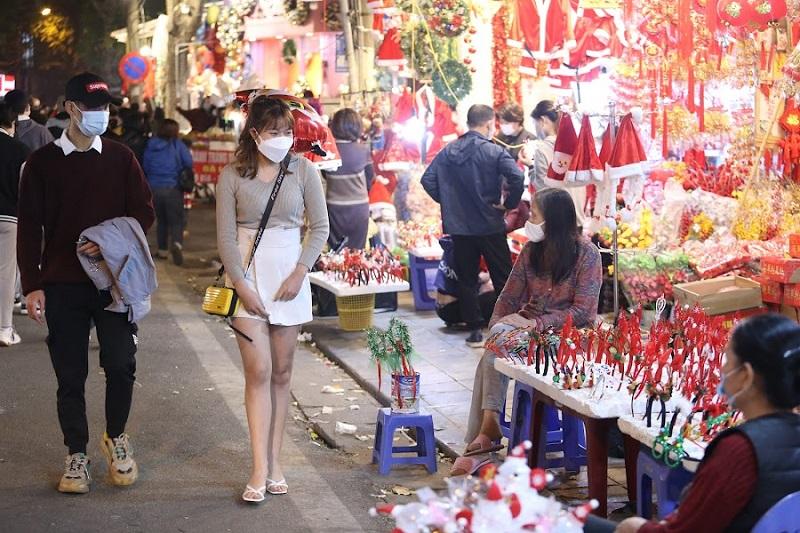
người bán hàng đang ngồi trên một cái ghế nhựa màu xanh